Letter to the editor

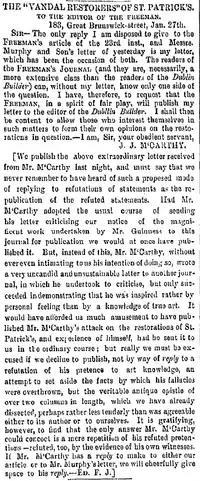
Letter to the editor by J. J. McCarthy, demanding the publication of his letter to the "Dublin Builder" which was commented upon in the "Freeman's Journal", and its response by the editor, John Gray. Published on p. 3 of the "Freeman's Journal" of 28 January 1863

A letter to the editor (LTE) is a letter sent to a publication about an issue of concern to the reader. Usually, such letters are intended for publication. In many publications, letters to the editor may be sent either through conventional mail or electronic mail.